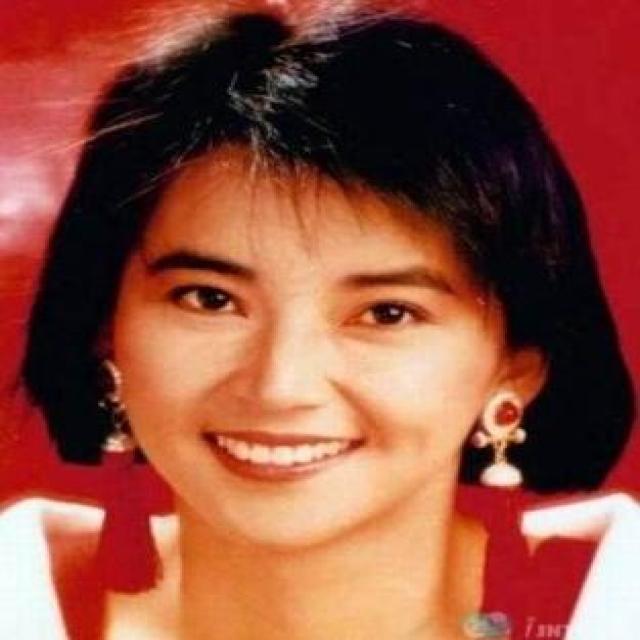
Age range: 21-44